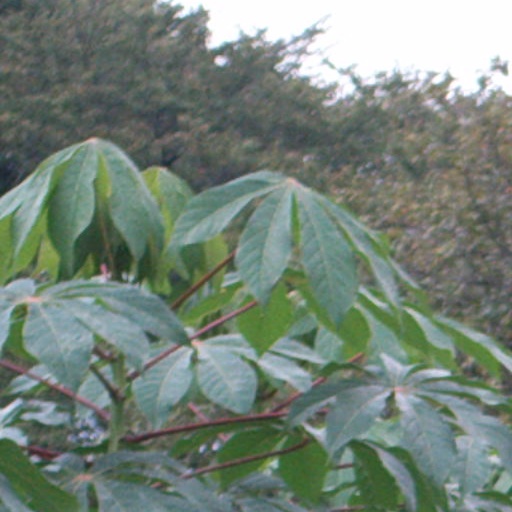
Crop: cassava